Jacob Pieter van Braam

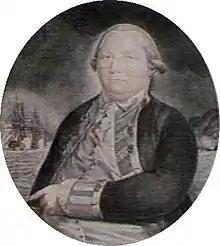

Jacob Pieter van Braam (Werkhoven, 27 October 1737 – Zwolle, 16 July 1803) was a Dutch States Navy officer. Van Braam joined the Admiralty of Amsterdam in 1748 as a midshipman. In 1751 he was captured by Barbary corsairs and would be a slave until 1753. On 25 February 1753 he was promoted to lieutenant and in 1758 to lieutenant-commander.